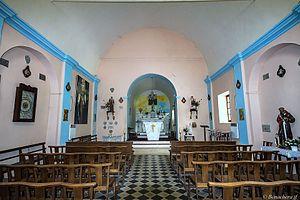
Isolaccio-di-Fiumorbo est une commune française située dans la circonscription départementale de la Haute-Corse et le territoire de la collectivité de Corse. Elle appartient à l'ancienne piève de Cursa dont elle était le chef-lieu, dans le Fiumorbo.